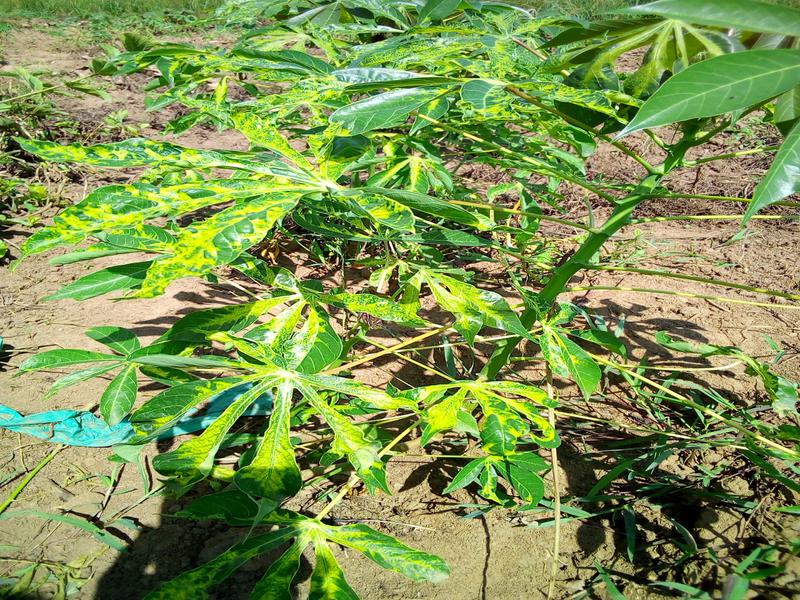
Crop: cassava
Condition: mosaic_disease